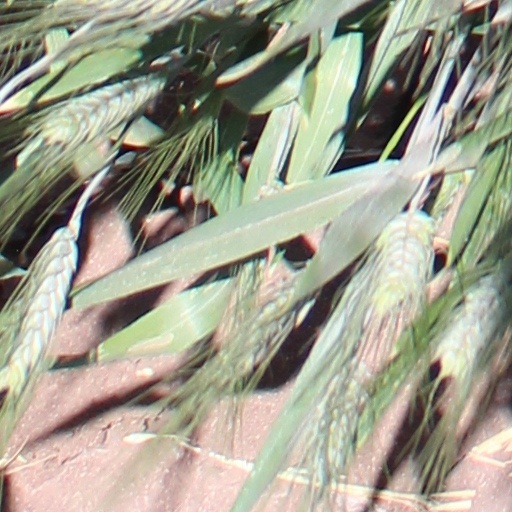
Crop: wheat